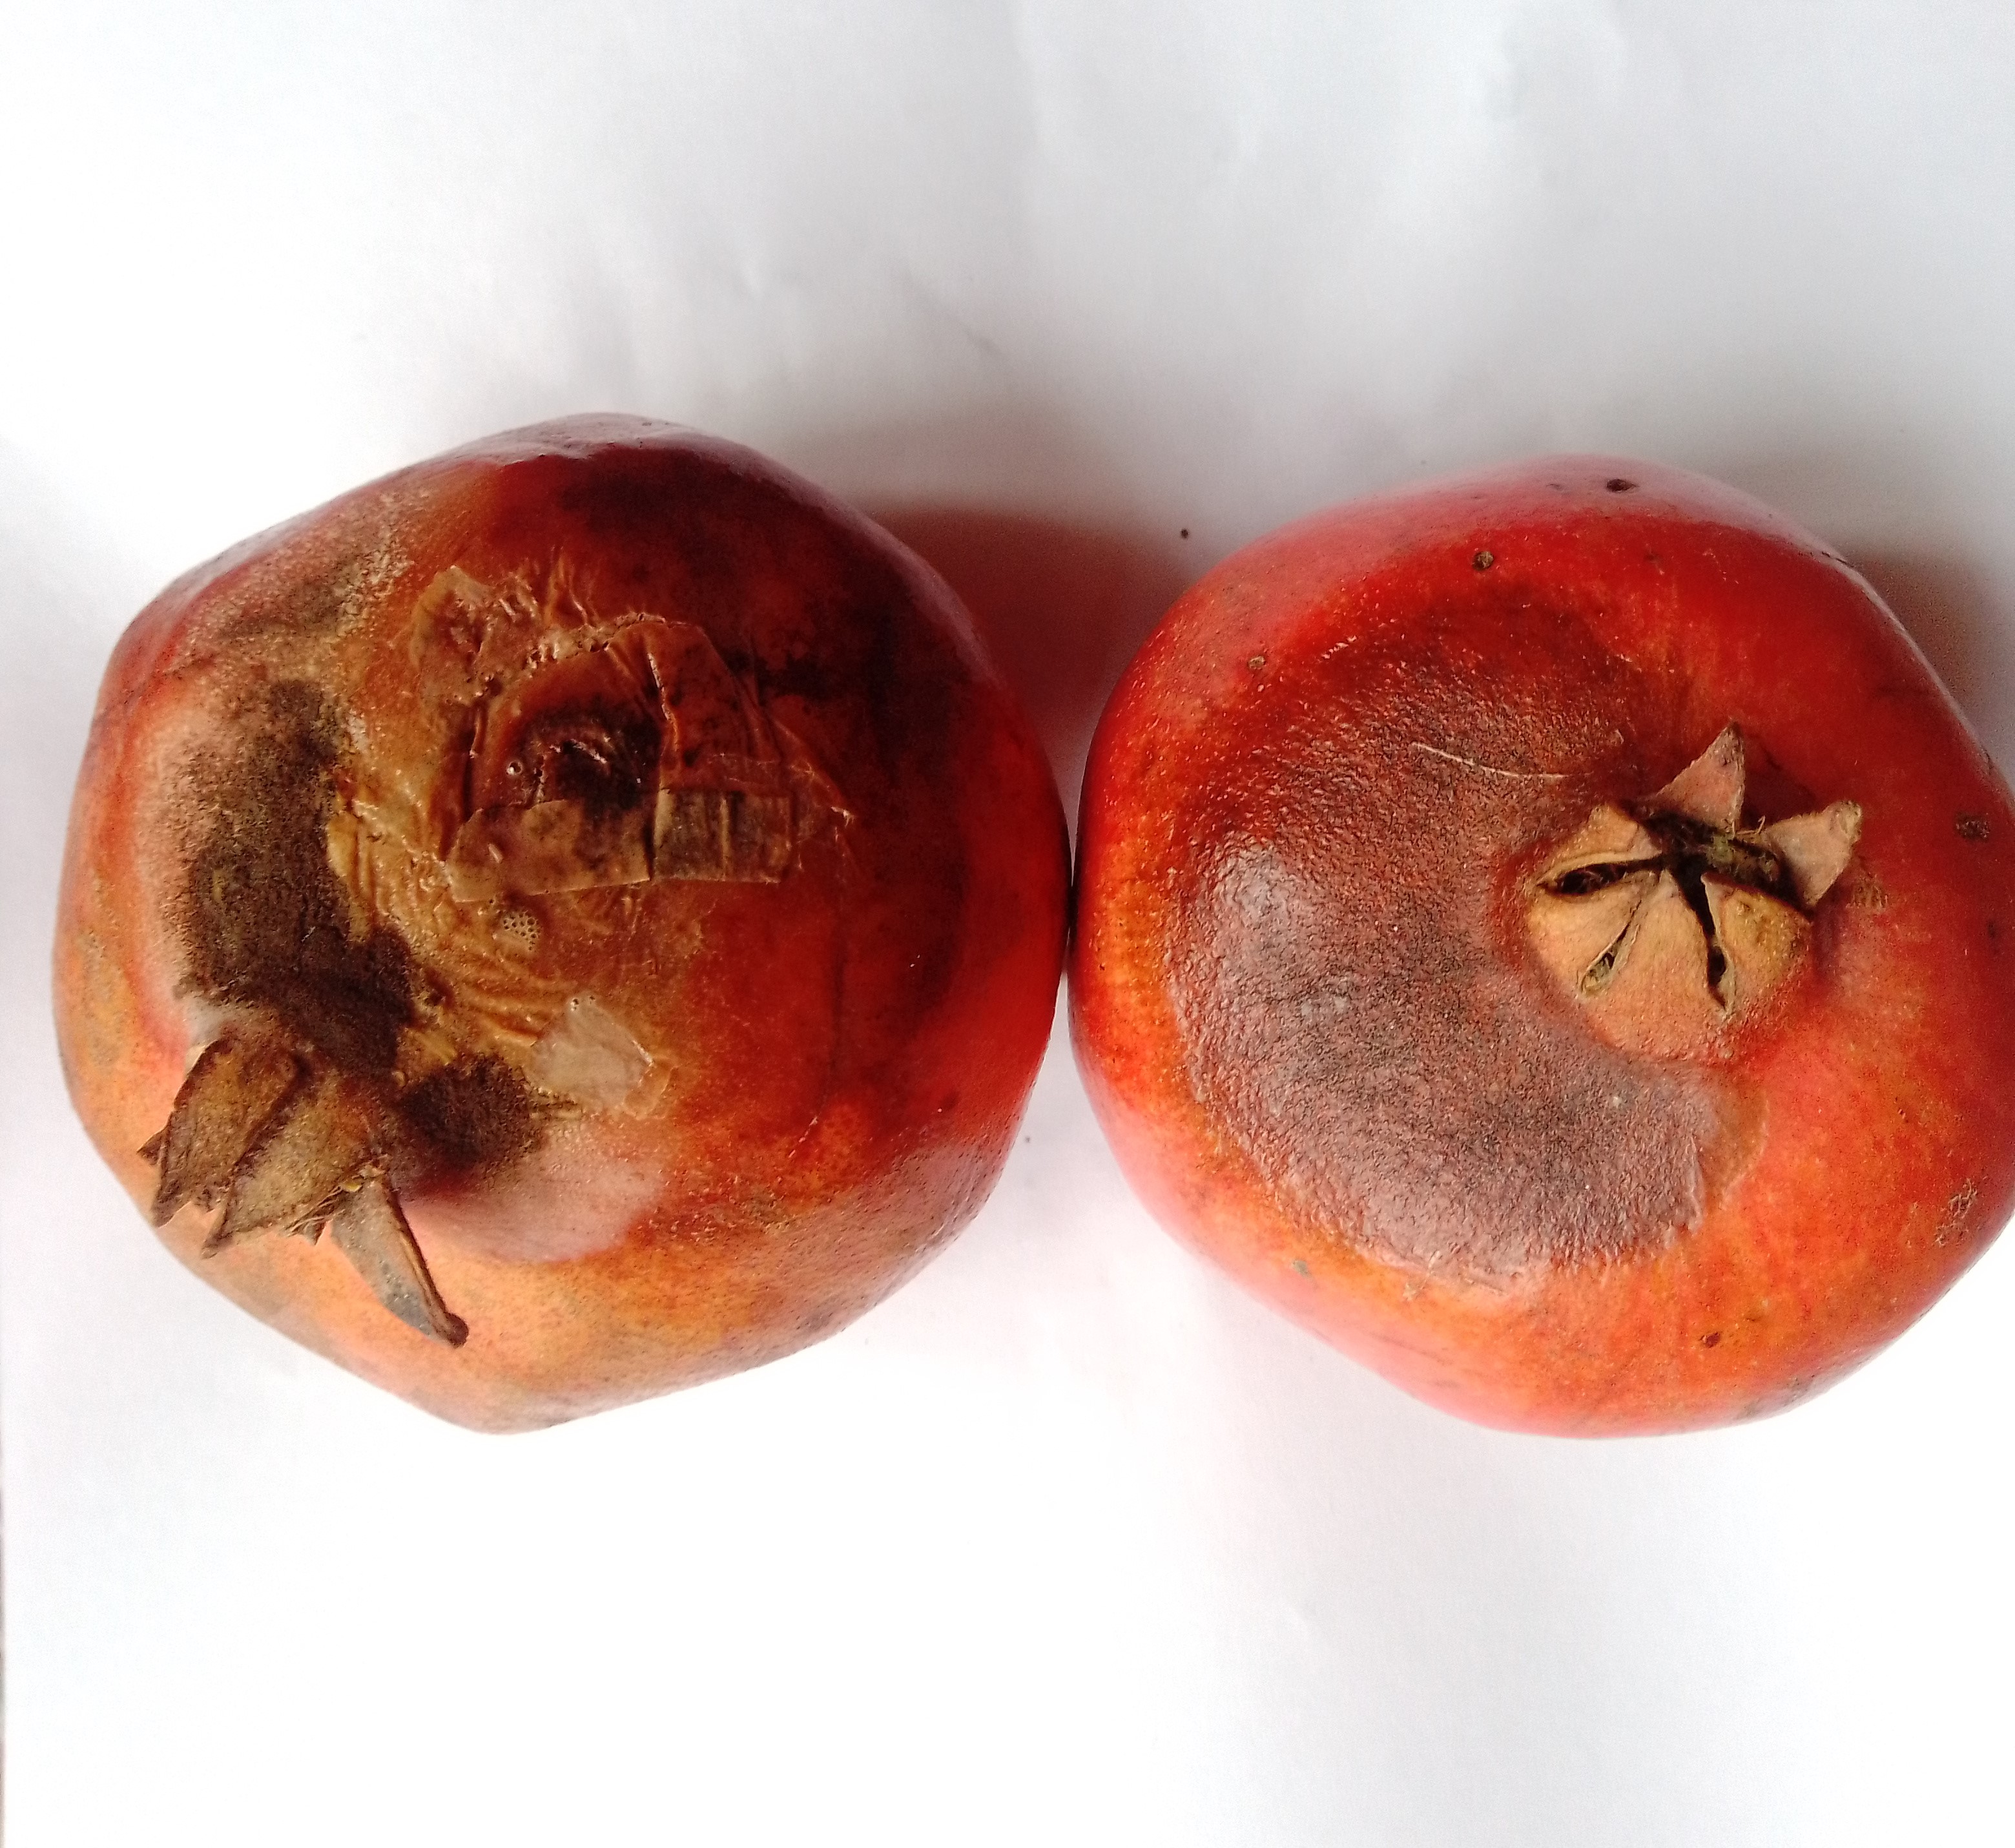
Fruit: pomegranate
Condition: rotten